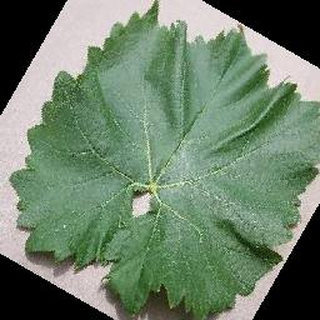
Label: healthy_grape